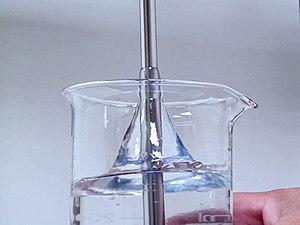
Illustration de l'effet Weissenberg sur une solution à 2% de polyacrylamide de haut poids moléculaire
L'effet Weissenberg est une manifestation d'une différence de contraintes normales non nulle typique de certaines solutions de polymères. Le phénomène se manifeste par la montée du liquide le long d'une tige en rotation plongée dans un tel fluide viscoélastique. Cet effet porte le nom du physicien Karl Weissenberg.